Battle of Lubusz (1209)

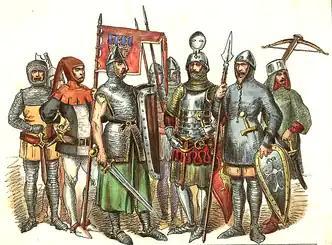
Polish medieval knights

In March 1209, after fortifying the stronghold in Kopanica, Margrave Conrad II entered the Lebus region and besieged Lebus. Władysław III Spindleshanks, who was the brother-in-law of Conrad II (his wife was Elisabeth Mieszkówna), set out to help the besieged castle. In accordance with the knightly ethos, the margrave Conrad was informed of the day and place of the battle ahead of him. However, on the eve of the scheduled clash, Prince Władysław crossed the Oder River and tried to surprise his opponent, which, according to the Meissen chronicles, did not please the knights accompanying him (they were also supposedly accompanied by a witch who bode victory). However, Prince Władysław failed to surprise Margrave Conrad, who learned of the planned attack and struck first. A battle ensued, in which Margrave Conrad's army was victorious. The late hour of the day allowed Prince Władysław' troops to retreat. However, during the difficult nighttime crossing of the swampy terrain, many people drowned, adding to the losses of the Polish side. The failed relief of Władysław Spindleshanks hastened the surrender of Lebus, and the defenders of the stronghold met a terrible fate - by order of Margrave Conrad, they were all killed by hanging.